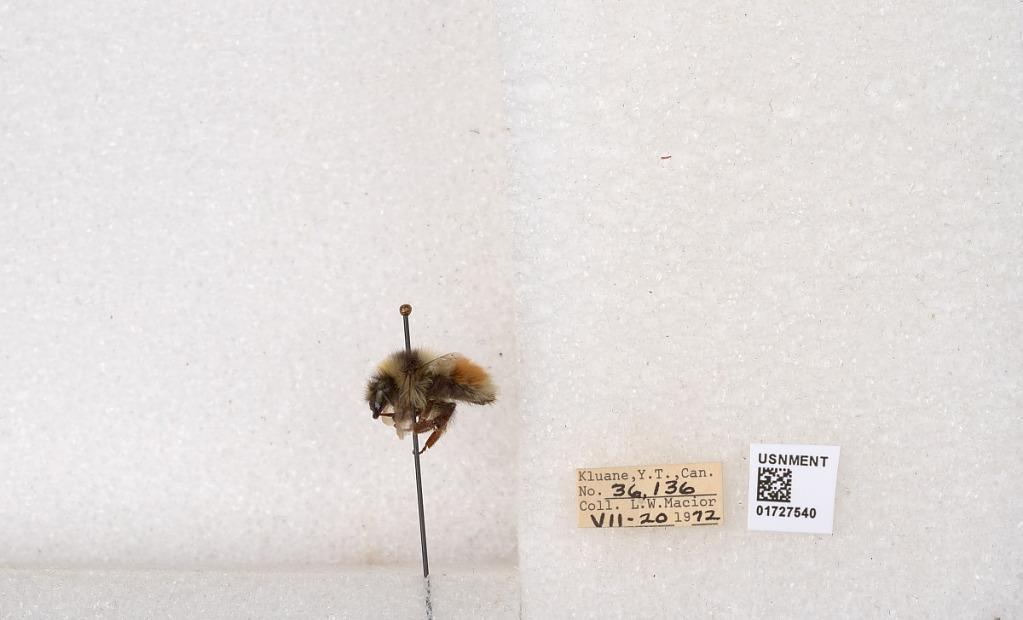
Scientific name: Bombus (Pyrobombus) sylvicola Kirby
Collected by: L. Macior
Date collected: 1972-7-20
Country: Canada
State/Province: Yukon Teritory
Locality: Kluane National Park and Reserve
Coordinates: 60.7493, -139.504